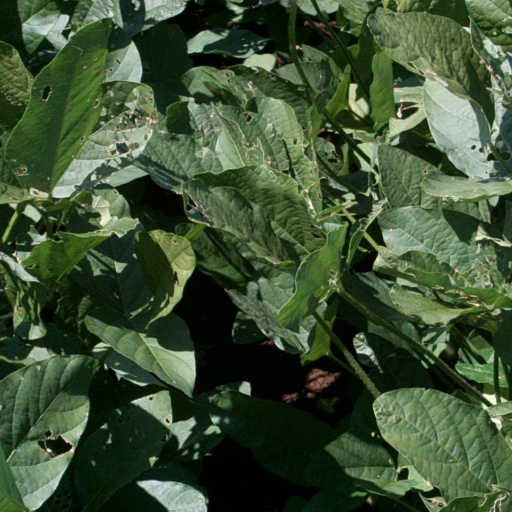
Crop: soybean